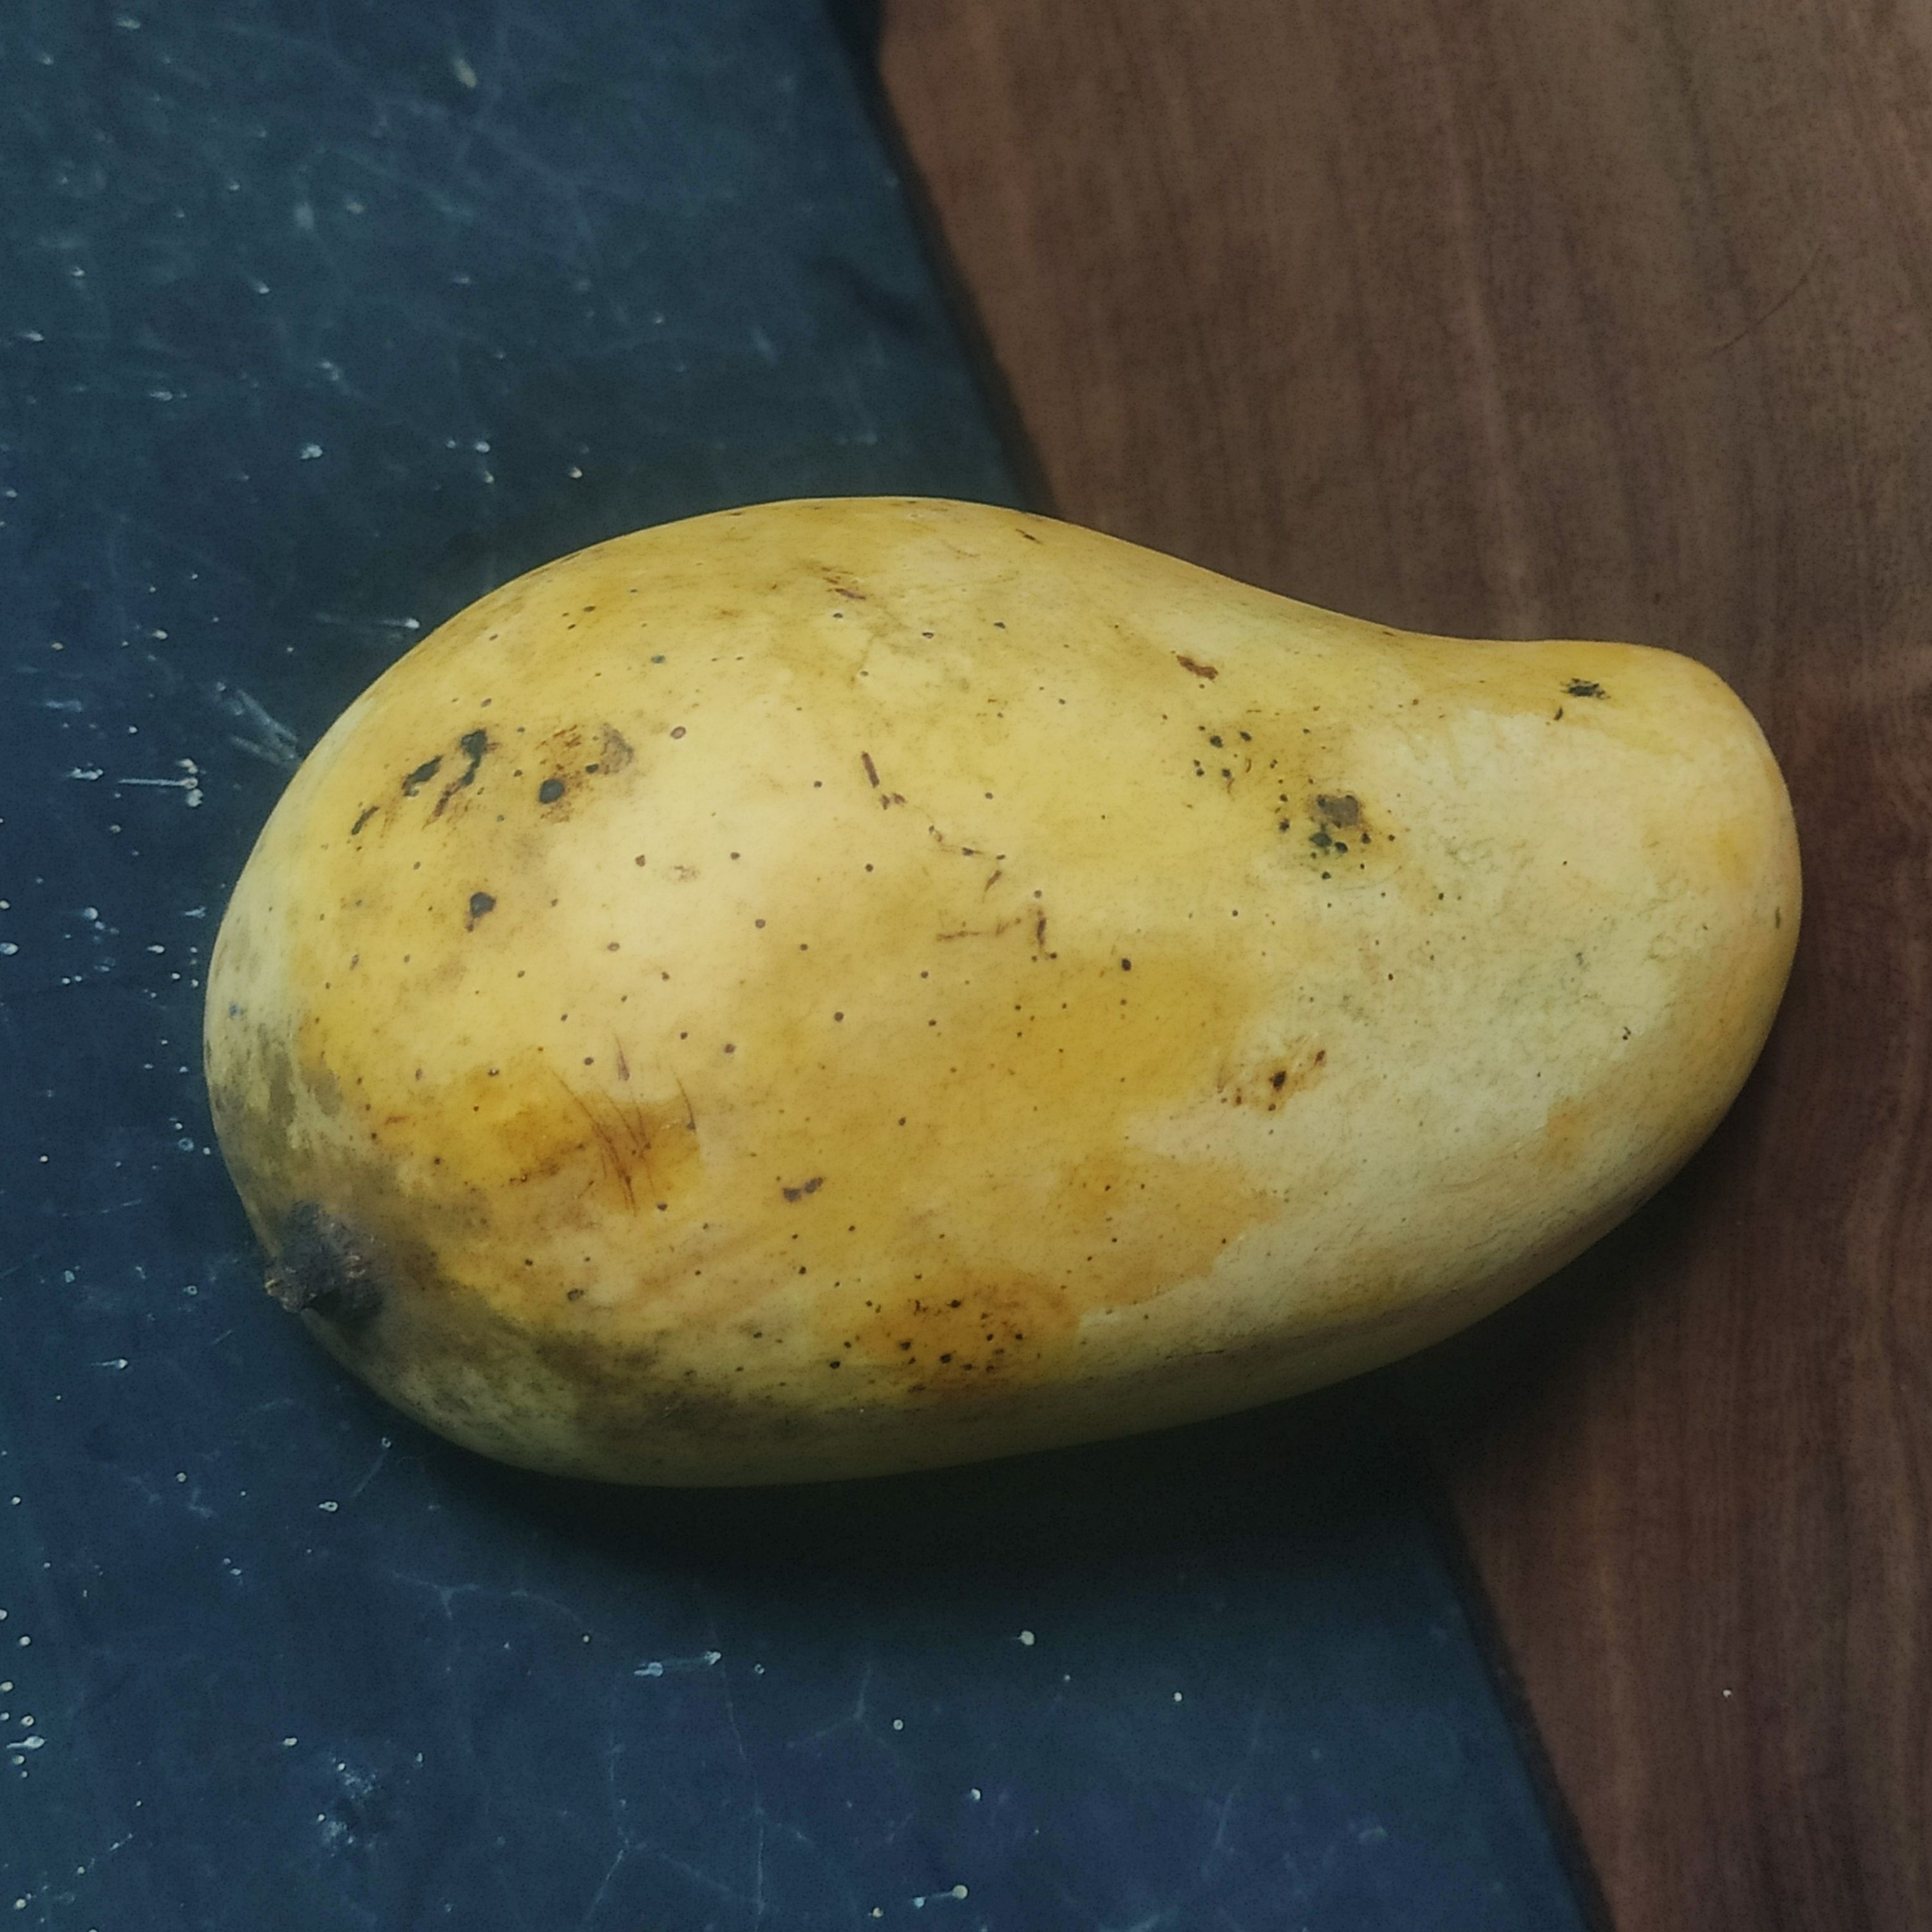
Fruit: mango
Grade: 1st-grade